Pope Julius II

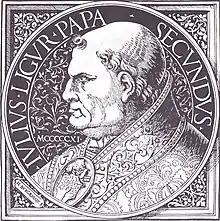
Woodcut by Hans Burgkmair

Julius II became pope in the context of the Italian Wars, a period in which the major powers of Europe fought for primacy in the Italian Peninsula. Louis XII of France controlled the Duchy of Milan, previously held by the Sforzas, and French influence had replaced that of the Medici in the Republic of Florence. The Kingdom of Naples was under Spanish rule. Maximilian I of Austria was hostile to France and Venice, and desired to descend into Italy in order to be crowned Holy Roman Emperor by the pope. The conclave capitulation preceding his election included several terms, such as the opening of an ecumenical council and the organization of a crusade against the Ottoman Turks. Once crowned, Julius II proclaimed instead his goal to centralize the Papal States (in large part a patchwork of communes and "signorie") and "free Italy from the barbarians".